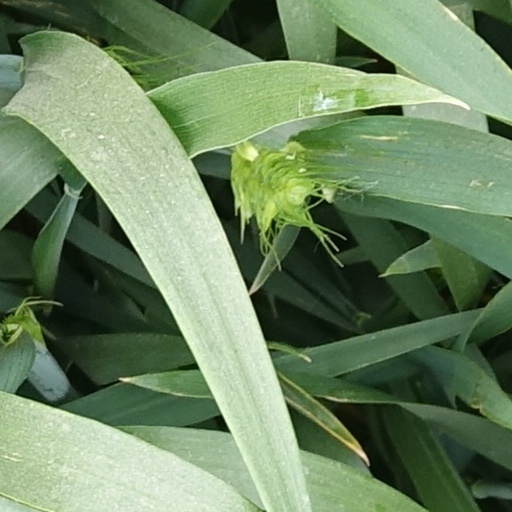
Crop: wheat